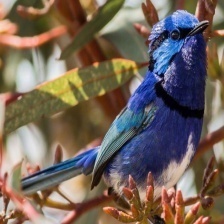
Species: SPLENDID WREN
Scientific name: MALURUS SPLENDENS